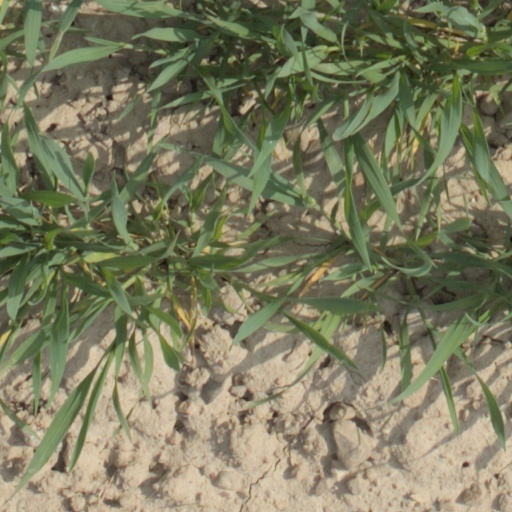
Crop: wheat